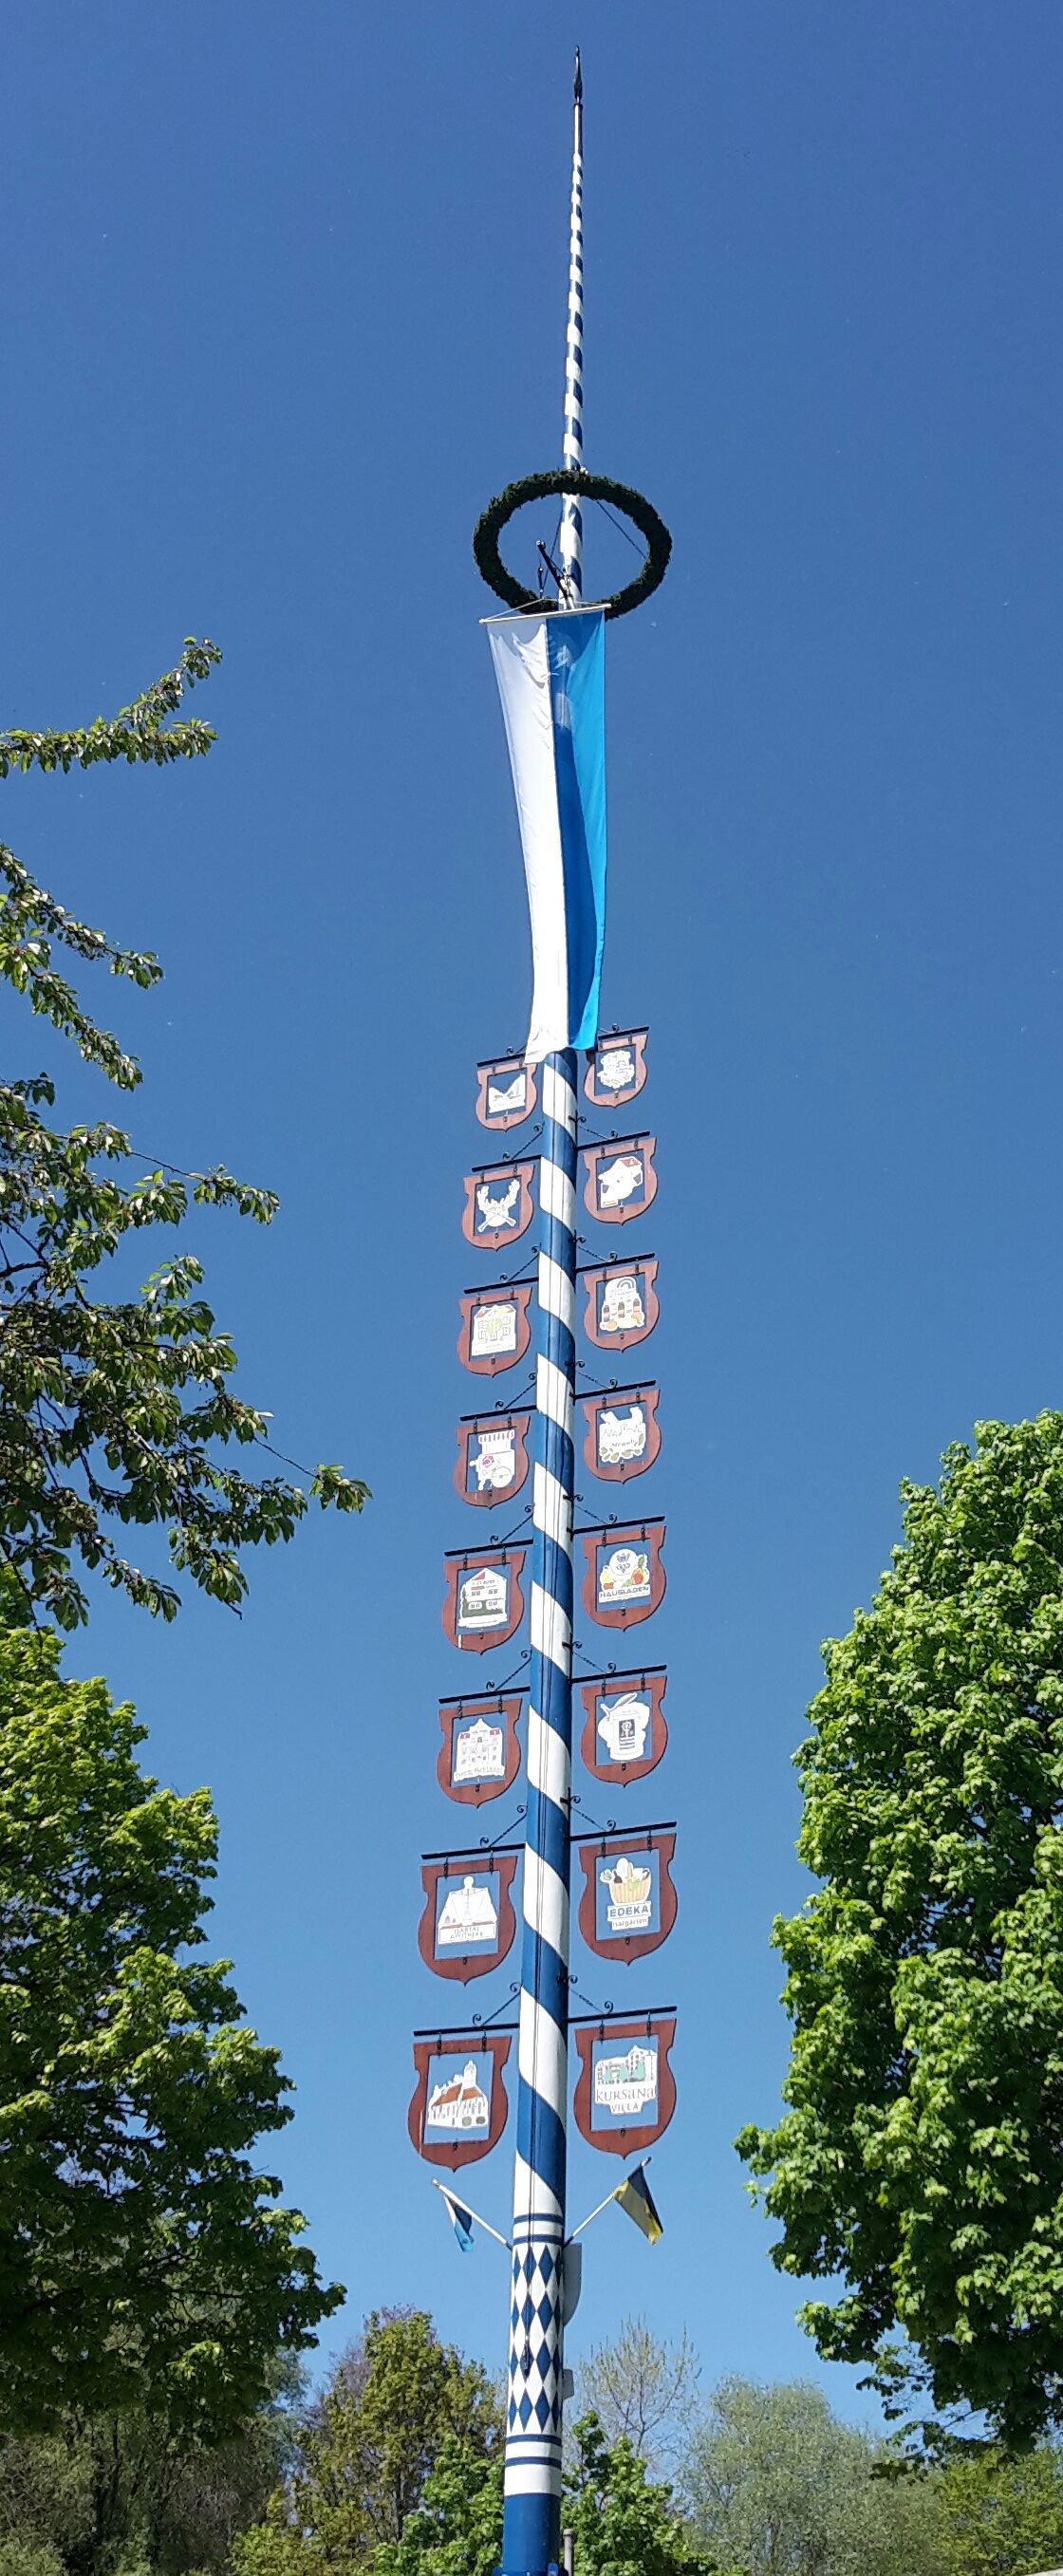
wind, tower, mast, street light, lighting, bavaria, observation tower, blue white, maypole